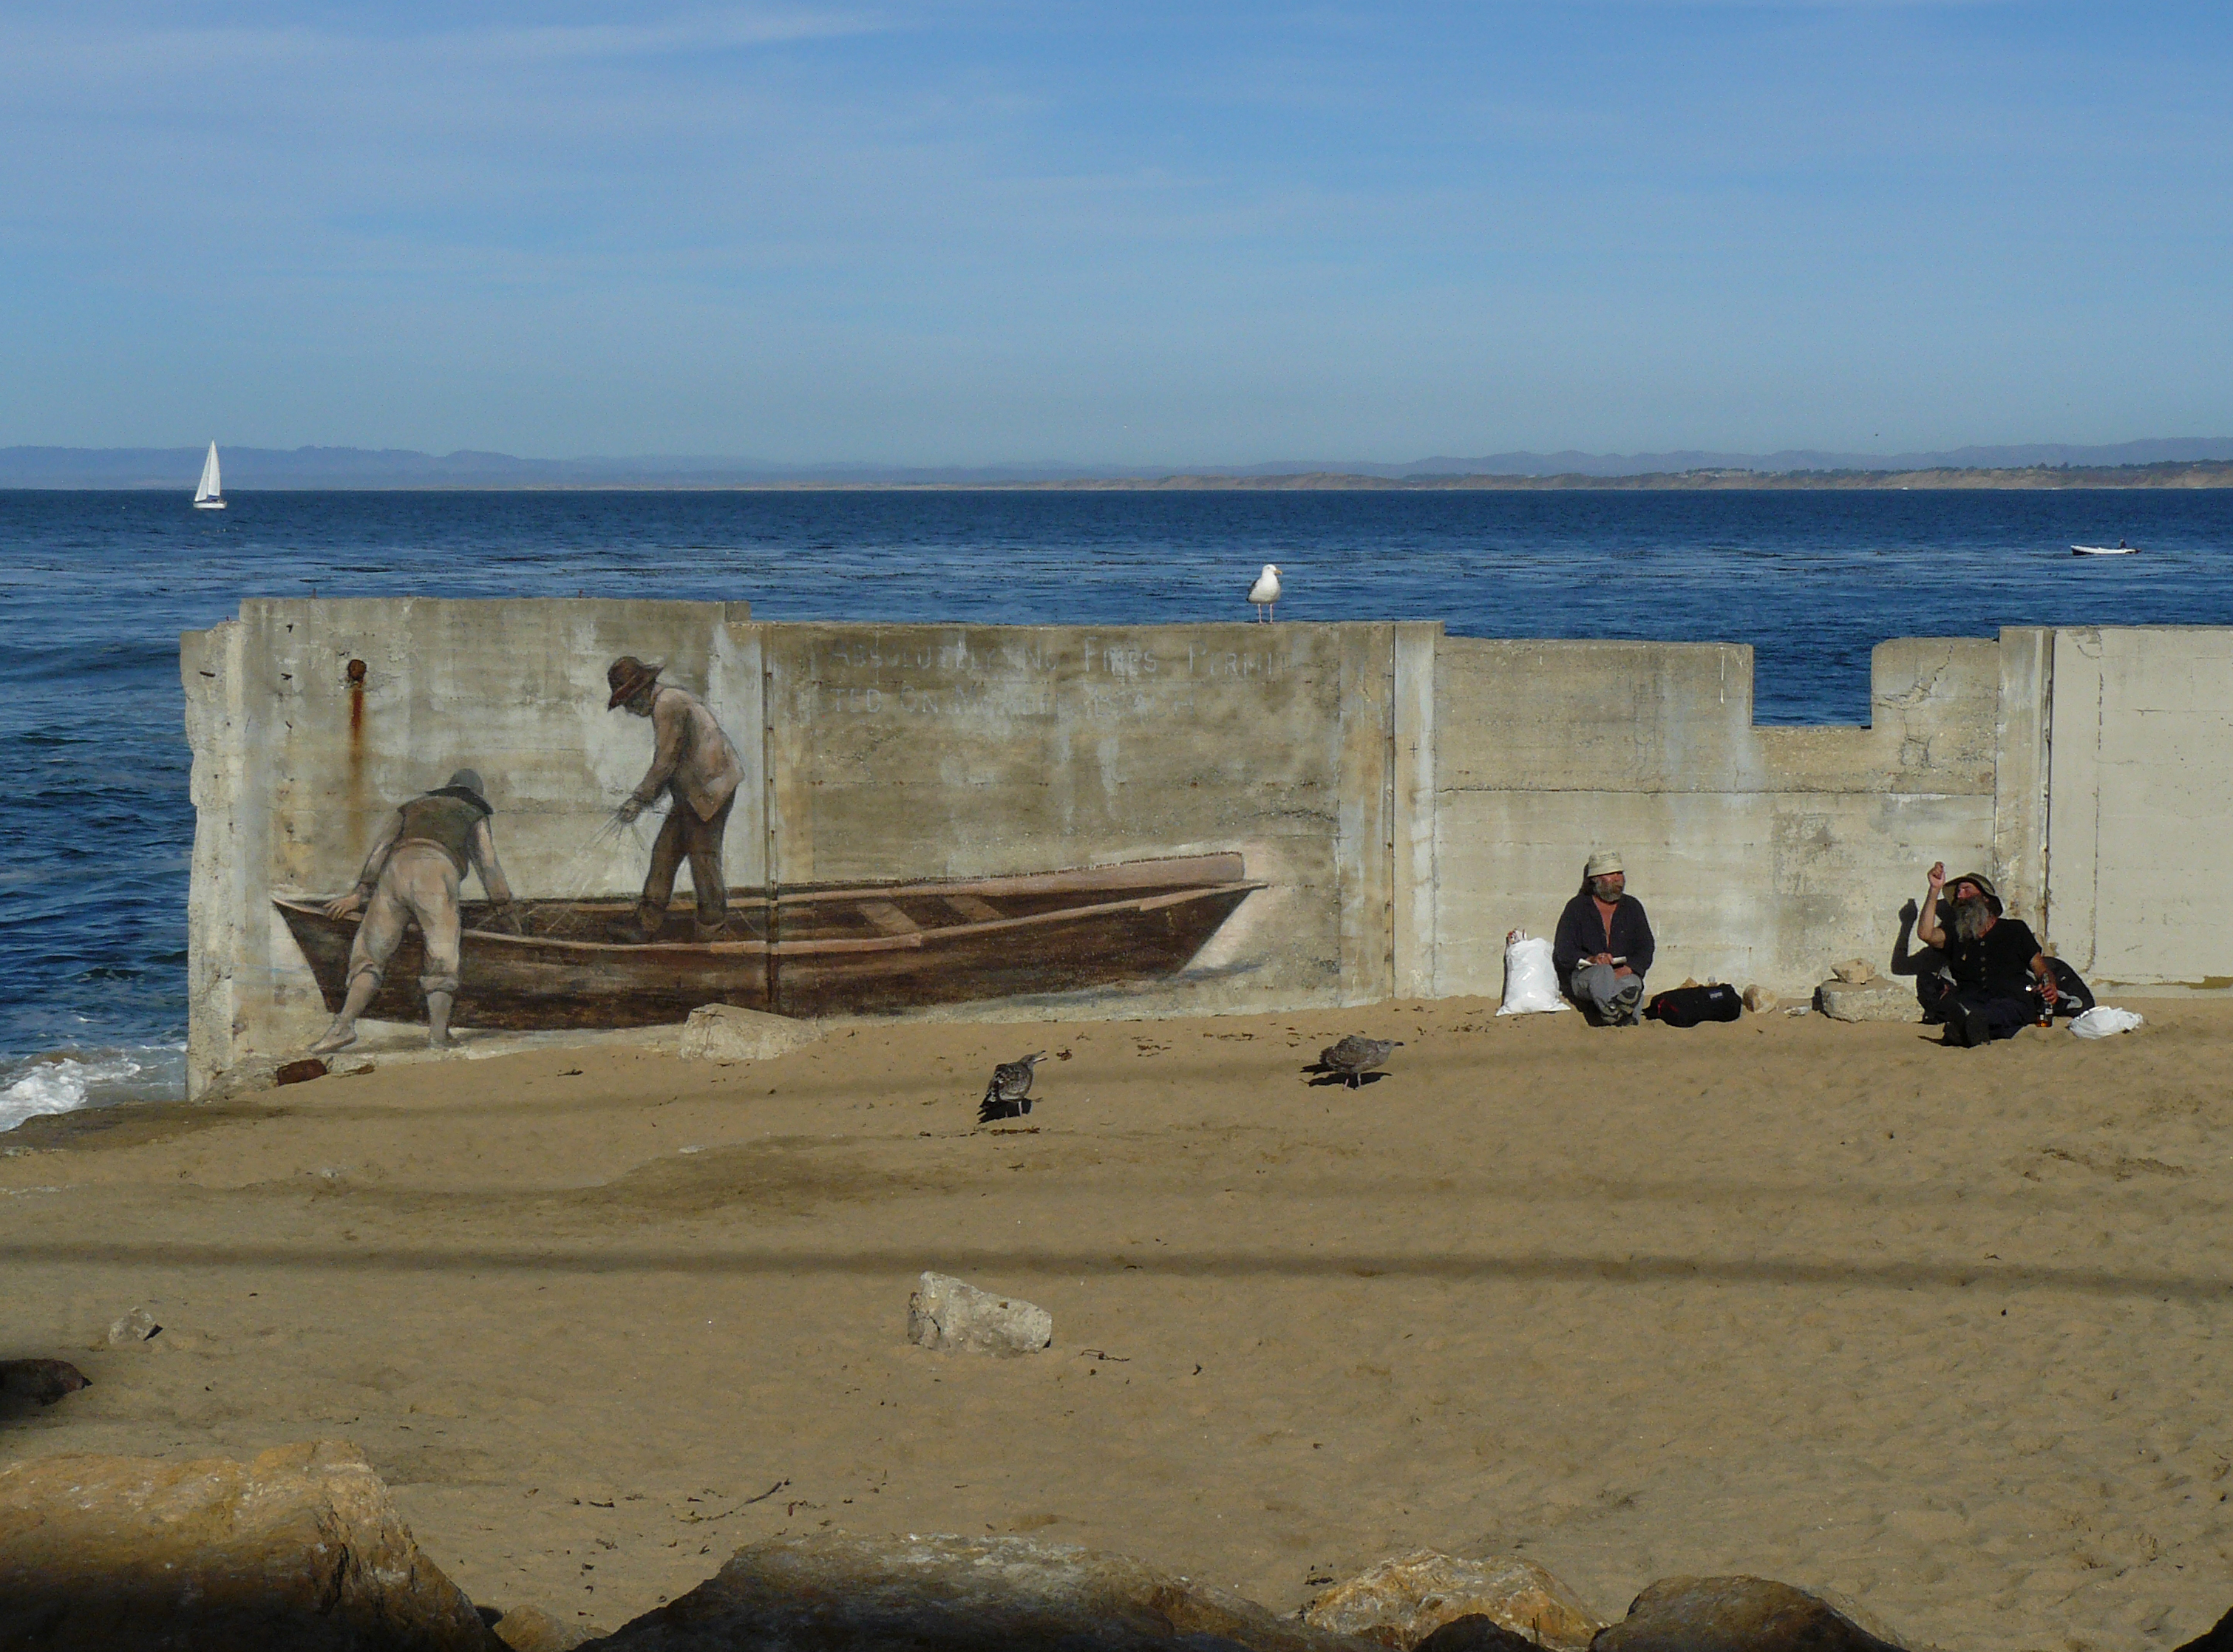
beach, sea, coast, water, sand, rock, ocean, shore, wave, vacation, travel, vehicle, terrain, material, body of water, breakwater, cape, mcabeebeach, historicalpacificbeach, pacificgrovemurals